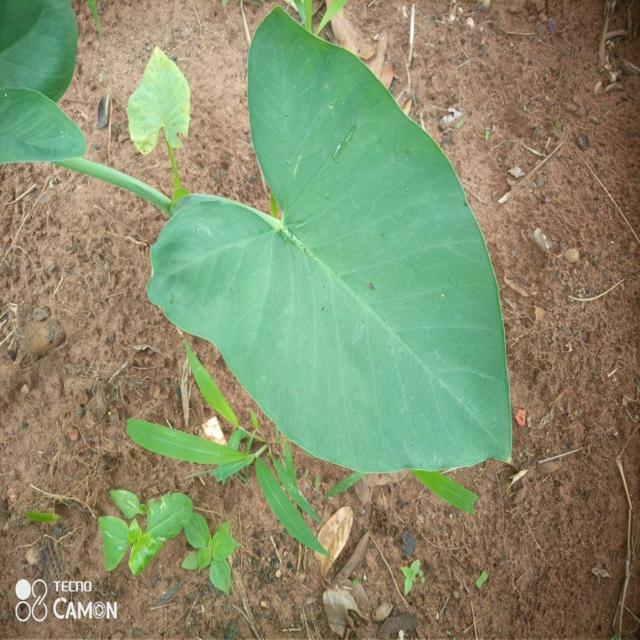
Label: Healthy